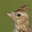
Label: bird